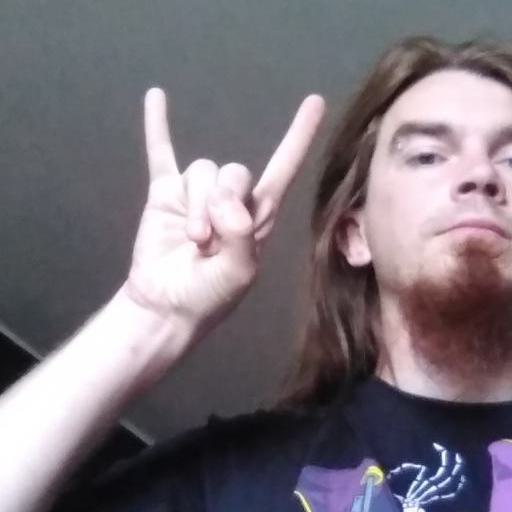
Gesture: rock